Johnny Longden

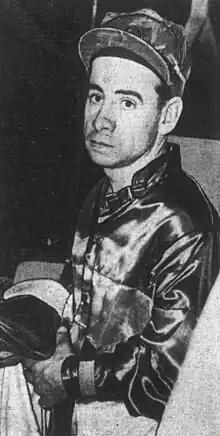
Longden, circa 1947

John Eric "Johnny" Longden (February 14, 1907 – February 14, 2003) was an American Hall of Fame and National Champion jockey and a trainer of Thoroughbred racehorses who was born in Wakefield, Yorkshire, England. His father emigrated to Canada in 1909, settling in Taber, Alberta.